C. A. Lawton Company

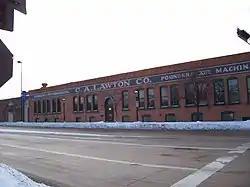
C. A. Lawton Company

The C. A. Lawton Company building, now called the Historic Lawton Foundry, is located in De Pere, Wisconsin.